Christine Gomis

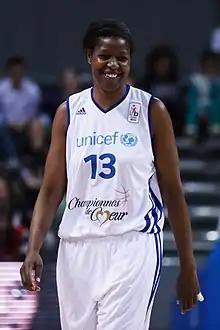
Christine Gomis.

Christine Gomis (born 3 February 1968 in Paris, France) is a French basketball player. Gomis has had 72 selections for the French national women's basketball team from 1991 to 1999.